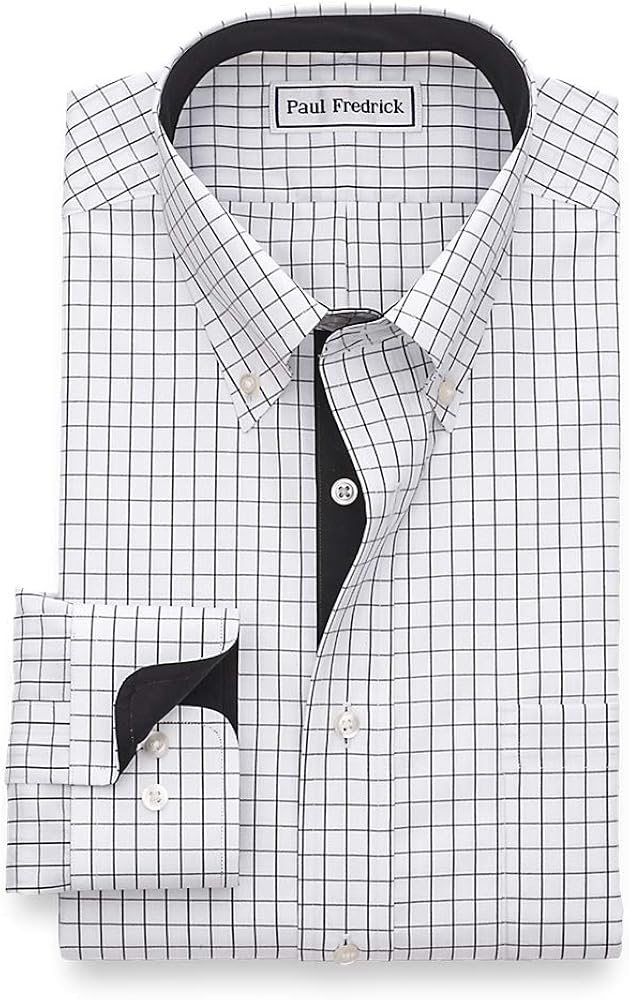
Paul Fredrick Men's Tailored Fit Non-Iron Cotton Check Button Down Dress Shirt
Category: AMAZON FASHION
Wrinkle Resistant Cotton Broadcloth. For Best Results, Machine Wash Warm Like Colors, Tumble Dry.. Button Down Collar, Edge Topstitched. Two-button Adjustable Cuffs, Edge Topstitched. Break Resistant Buttons. Trim Inside Neckband, Inside Cuffs, Button Side Of Placket. Tailored Fit. Top Center Placket. Single Front Rounded Pocket. Imported.
Features: Non-iron Cotton | Imported | Button closure | Tumble Dry,Machine Wash | For Best Results, Machine Wash Warm Like Colors, Tumble Dry. | Button Down Collar, Edge Topstitched | Two-button Adjustable Cuffs, Edge Topstitched | Break Resistant Buttons | Free Shipping